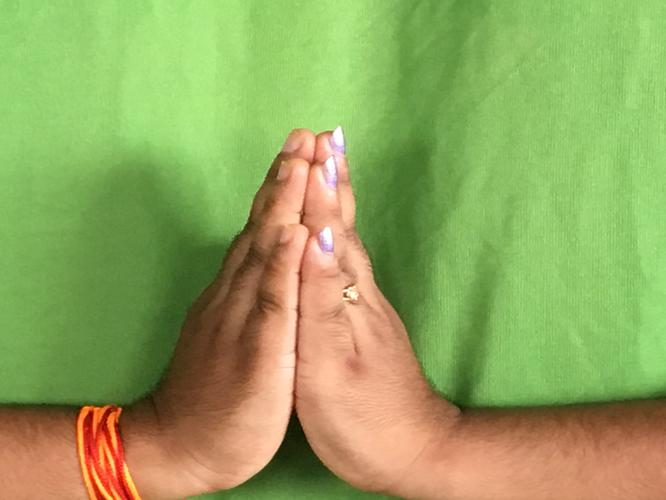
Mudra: Anjali
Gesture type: double_hand